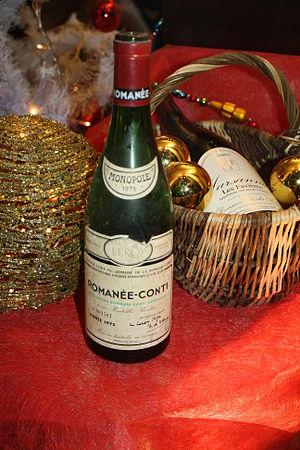
Bouteille (vide) de Romanée-Conti, l'un des plus grands vins du monde. Vin rouge de Bourgogne en France.
Un romanée-conti est un vin français d'appellation d'origine contrôlée produit sur le climat de la Romanée-Conti à Vosne-Romanée, en Côte-d'Or. Il est classé parmi les grands crus de la côte de Nuits. L’appellation, en situation de monopole, est exclusivement exploitée par le Domaine de la Romanée-Conti.